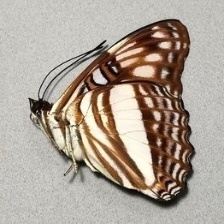
Species: Iphiclus sister